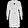
Label: Dress